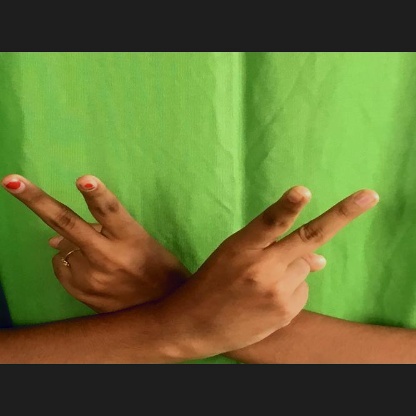
Mudra: Kartariswastika